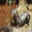
Label: otter